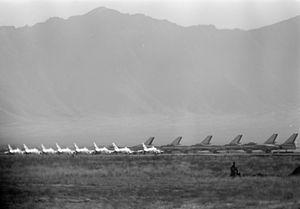
La Force aérienne afghane, est l'une des branches des forces armées afghanes, responsable de la défense aérienne du territoire afghan. Elle est divisée en trois escadres, avec la 1ʳᵉ escadre de Kaboul, la 2ᵉ escadre de Kandahar et la 3ᵉ escadre de Shindand. Le centre de commandement de la force aérienne afghane est situé sur l'aéroport international de Kaboul et la base aérienne de Shindand dans la province de Hérât sert de terrain d'entraînement principal.